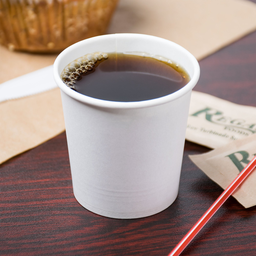
Label: paper